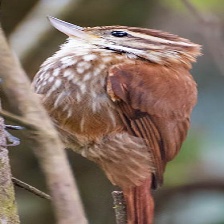
Species: GREAT XENOPS
Scientific name: MEGAXENOPS PARNAGUAE